Bien Hoa Air Base

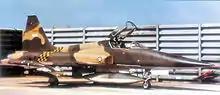
F-5C of the 522d Fighter Squadron/23rd Tactical Wing, 1971

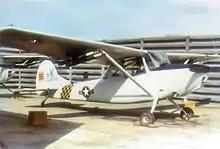
O-1 observation aircraft of the 112th Liaison Squadron/23rd Tactical Wing, 1971

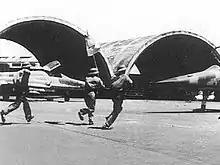
PAVN troops storm Bien Hoa Air Base

On 1 June 1956 the RVNAF's 1st Fighter Squadron (redesignated the 514th Fighter Squadron in January 1963) was formed here equipped with 25 F8F Bearcats, later re-equipping with AD-6s. From this point Bien Hoa became the base of newly formed and continually growing air units. The RVNAF 2311th Air Group, later to become an air wing, and the 311th Air Division were also stationed there and the base supported the greatest number of air combat units than any other in South Vietnam.